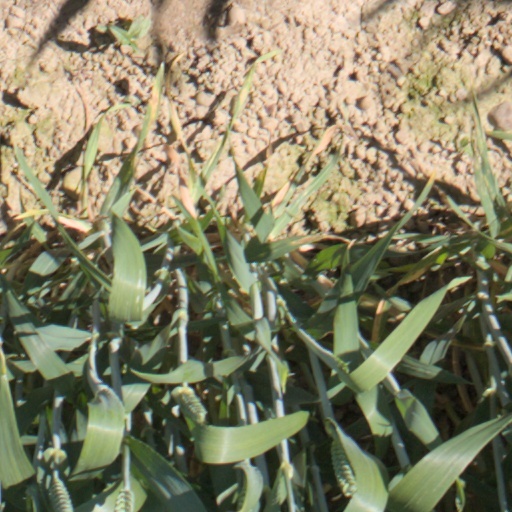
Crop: wheat